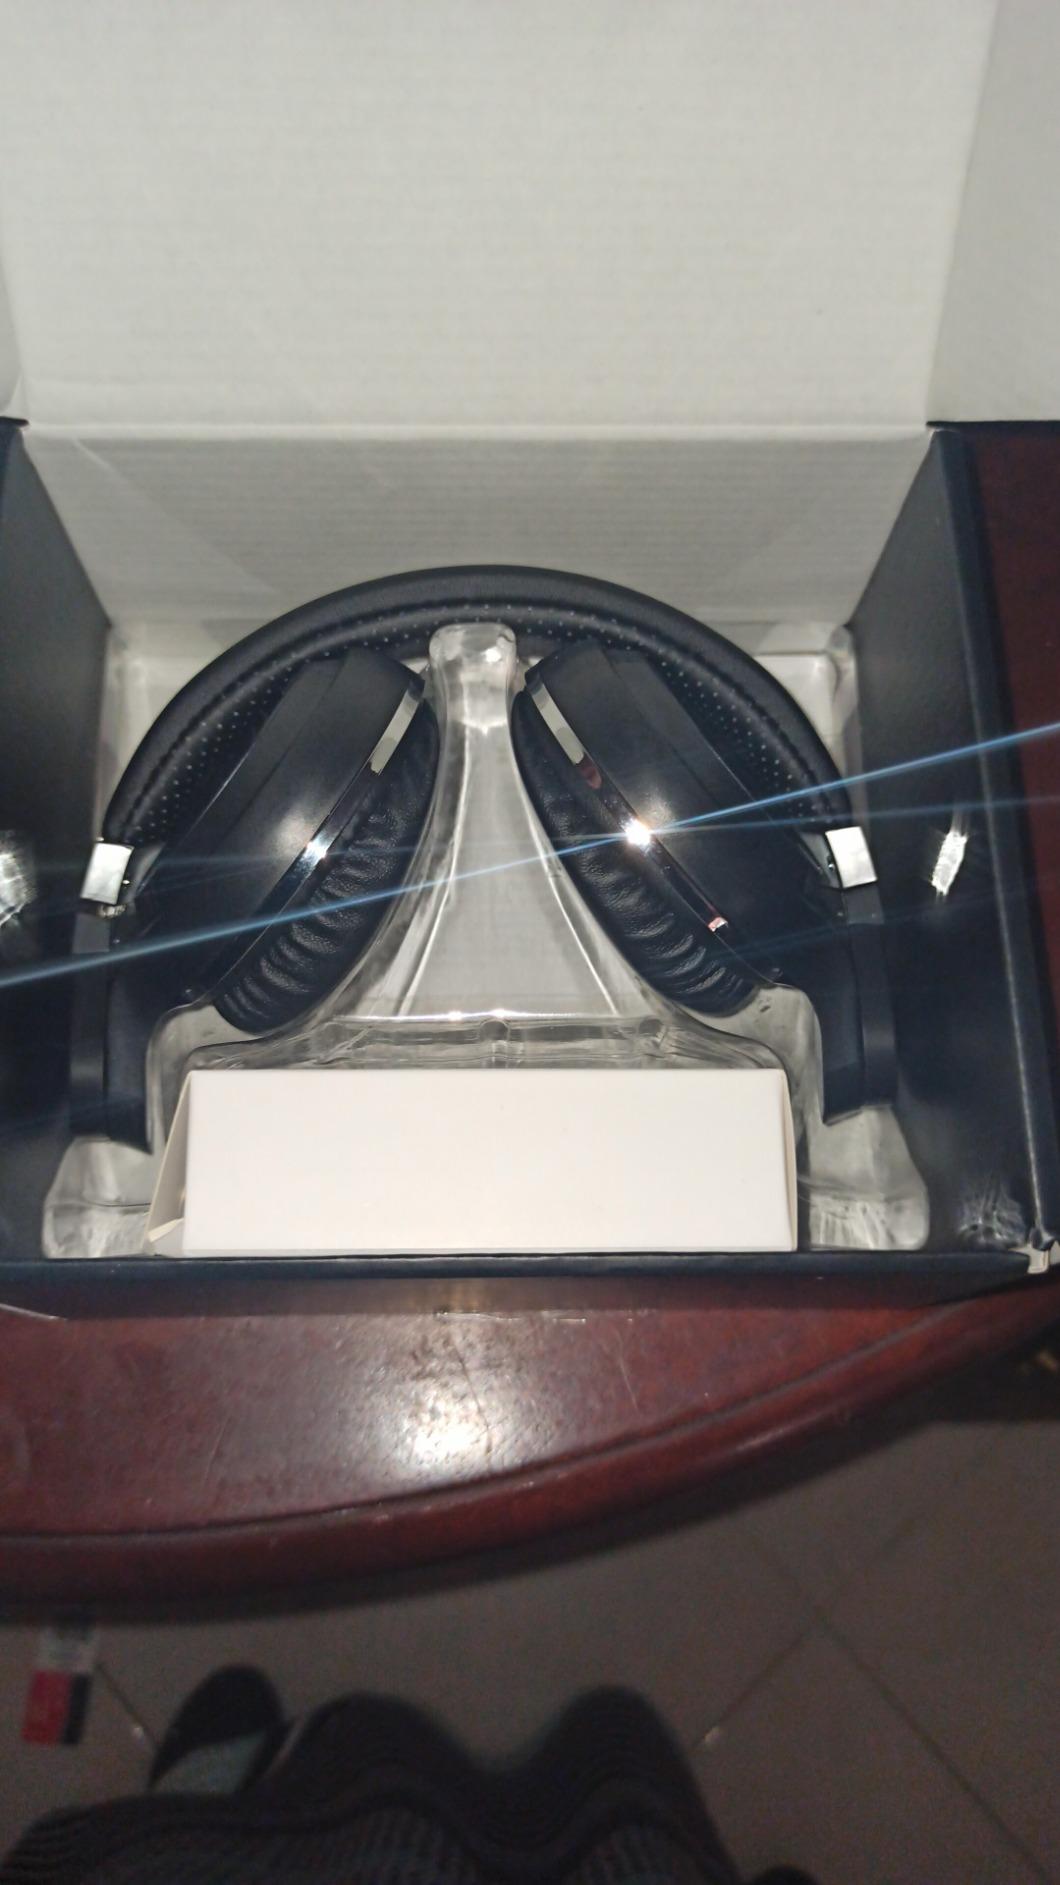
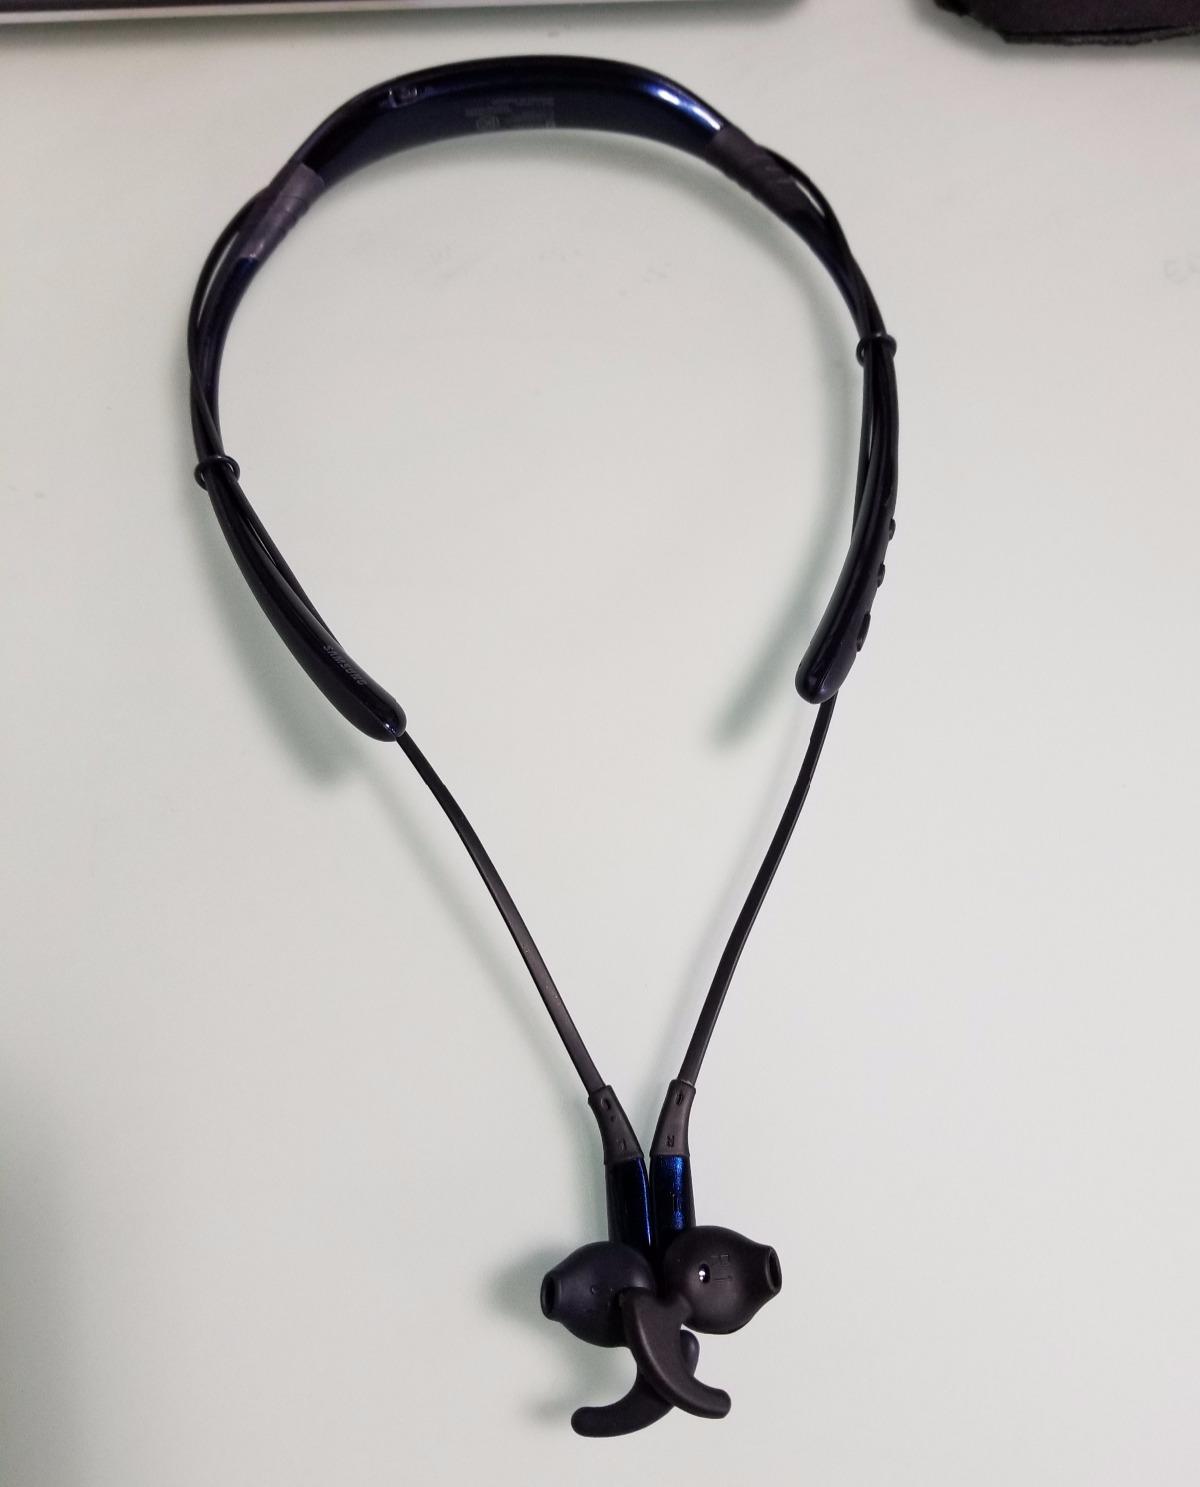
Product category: headphones
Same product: no